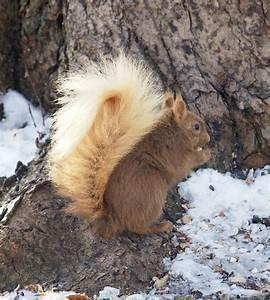
squirrel